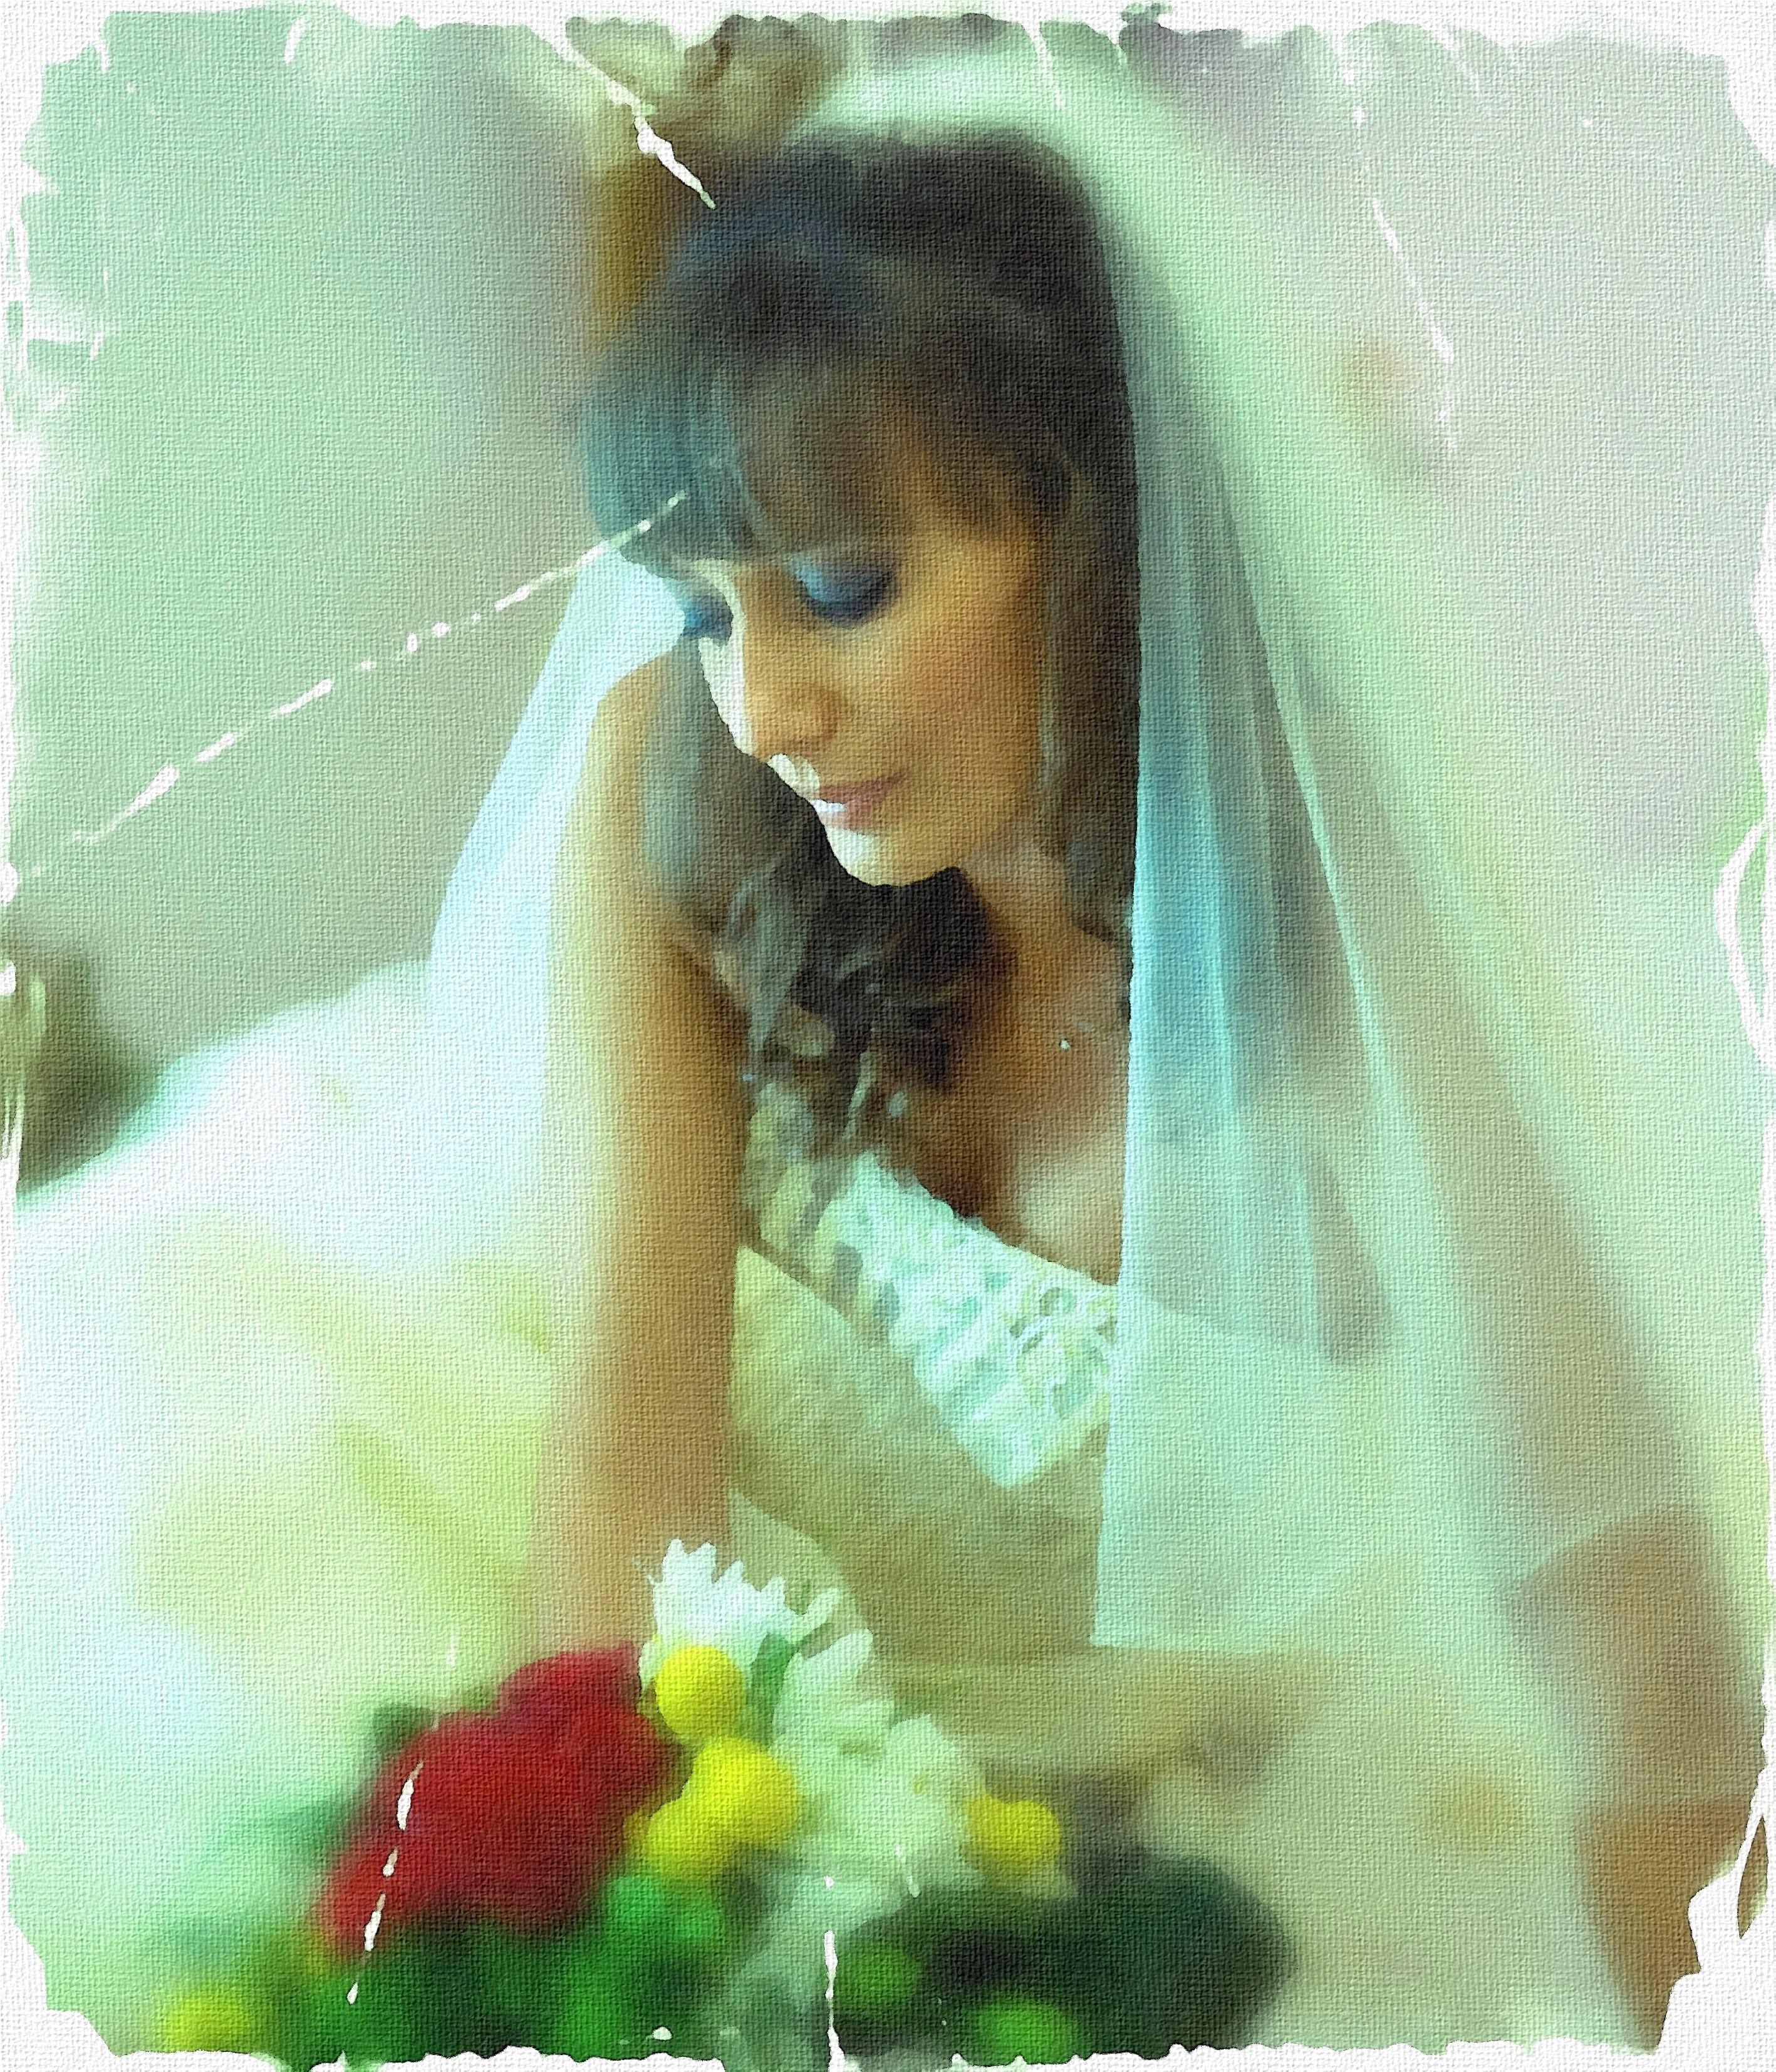
person, woman, portrait, romance, painting, face, interaction